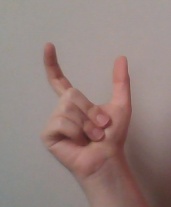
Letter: nun